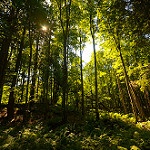
Label: forest